St. Thomas' Parish (Washington, D.C.)

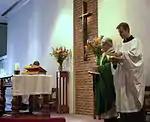
Reverend Elizabeth Carl leading a service at St. Thomas' Parish in 2004

St. Thomas' has long considered itself an inclusive congregation. It supported the movements for civil rights for African Americans and women as far back as the early 1960s, and later the LGBT rights movement. During the 1970s, St. Thomas' was one of the few churches that welcomed IntegrityUSA, an organization of gay Episcopalians who felt unwelcome in their own parishes, to celebrate Holy Eucharist in its worship space. As a result, the parish became the spiritual base for a number of gay and lesbian Episcopalians. St. Thomas' also served as a place for memorial services and funerals for people who died from AIDS, even for people who were not members